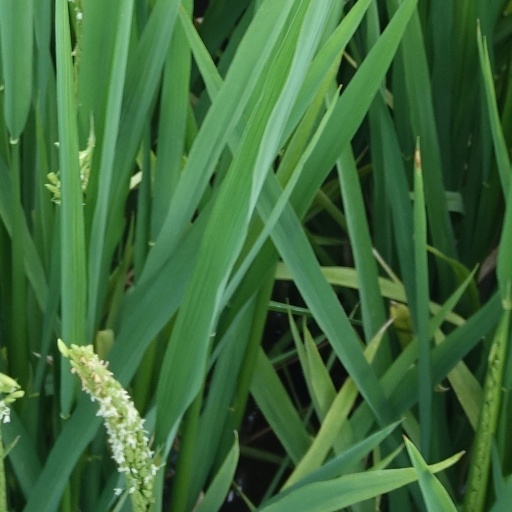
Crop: rice